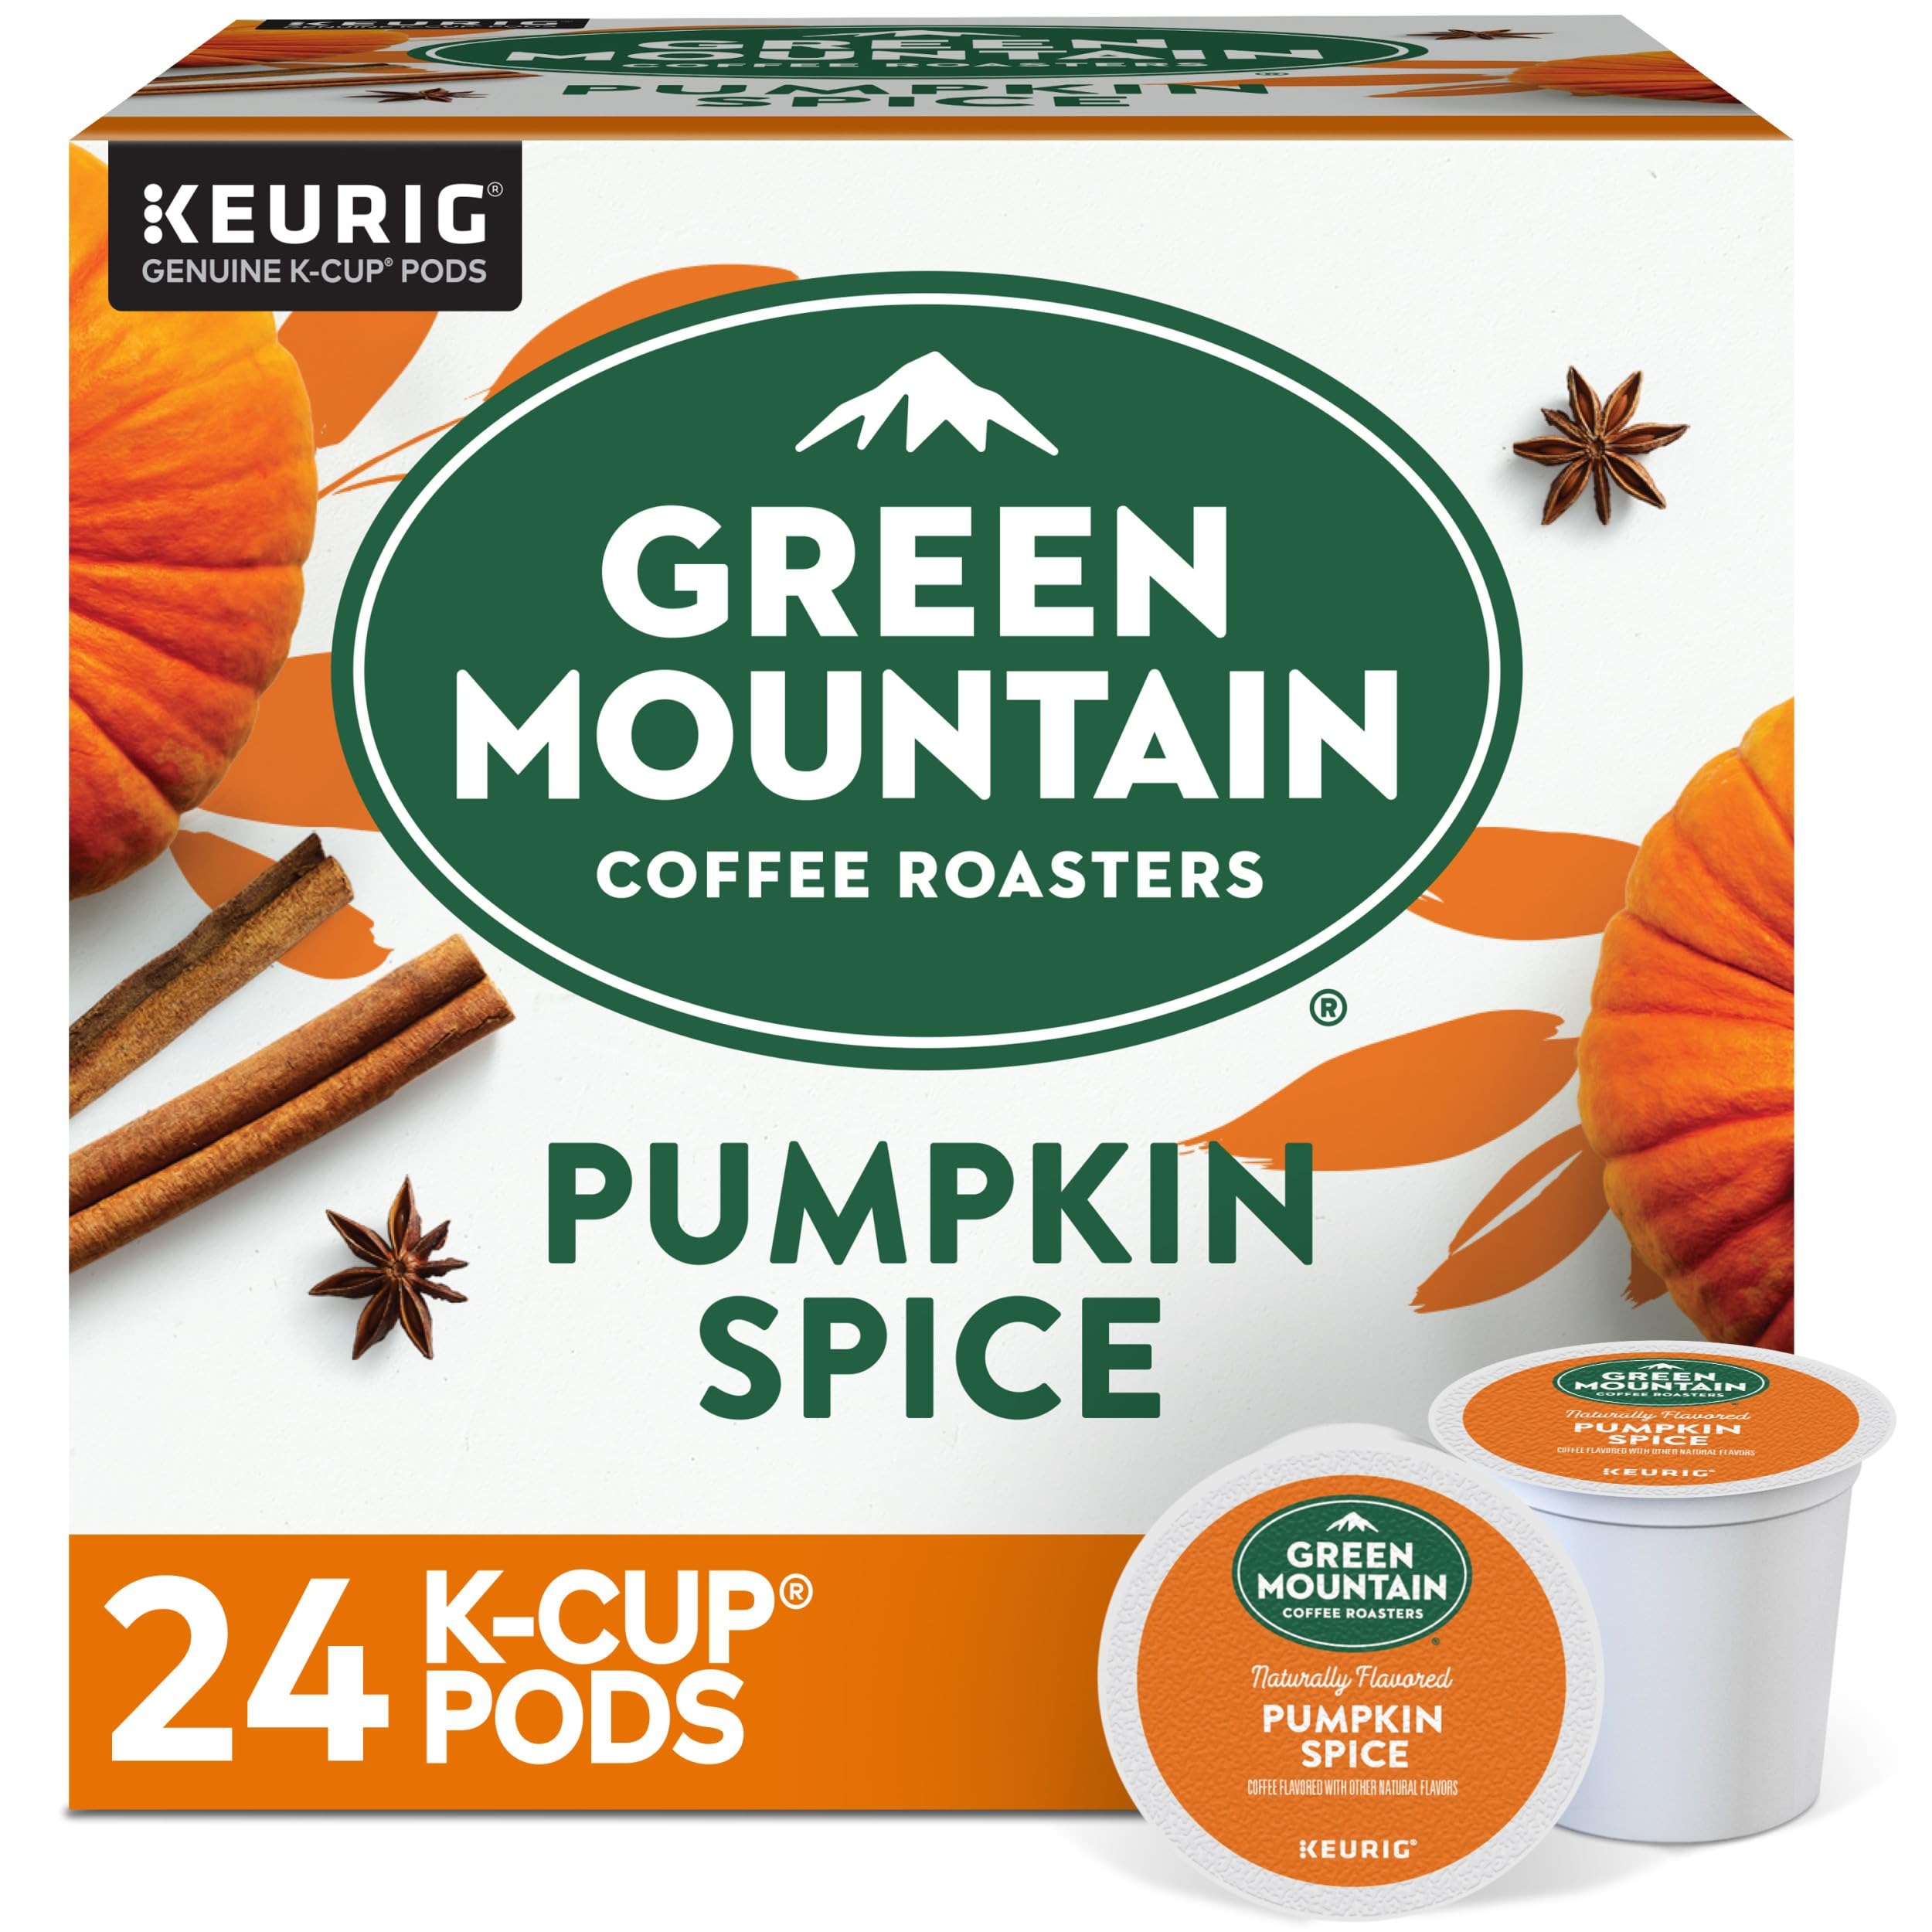
Item Name: Green Mountain Coffee Roasters Pumpkin Spice Coffee, Keurig Single-Serve K-Cup Pods, Light Roast, 24 Count
Bullet Point 1: BRAND STORY: The mountains are a special place. It's where Green Mountain Coffee Roasters was born. It's where we developed our adventurous spirit and commitment to improving the lands through sustainably sourced coffee. We're driven to bring the world a richer, better cup of coffee. Be bold. Be alive. Grab a cup and get out there.
Bullet Point 2: TASTE: Celebrate fall with the aromatic, warm, and creamy flavors of cinnamon and nutmeg. The perfect way to savor fall’s crisp, cool days.
Bullet Point 3: ROAST: Light roast, caffeinated coffee and is certified Orthodox Union Kosher
Bullet Point 4: SUSTAINABILITY: Committed to 100% responsibly sourced coffee
Bullet Point 5: COMPATIBILITY: Contains genuine Keurig K-Cup pods, engineered for guaranteed quality and compatibility with all Keurig K-Cup coffee makers
Value: 24.0
Unit: Count

Price: 12.94